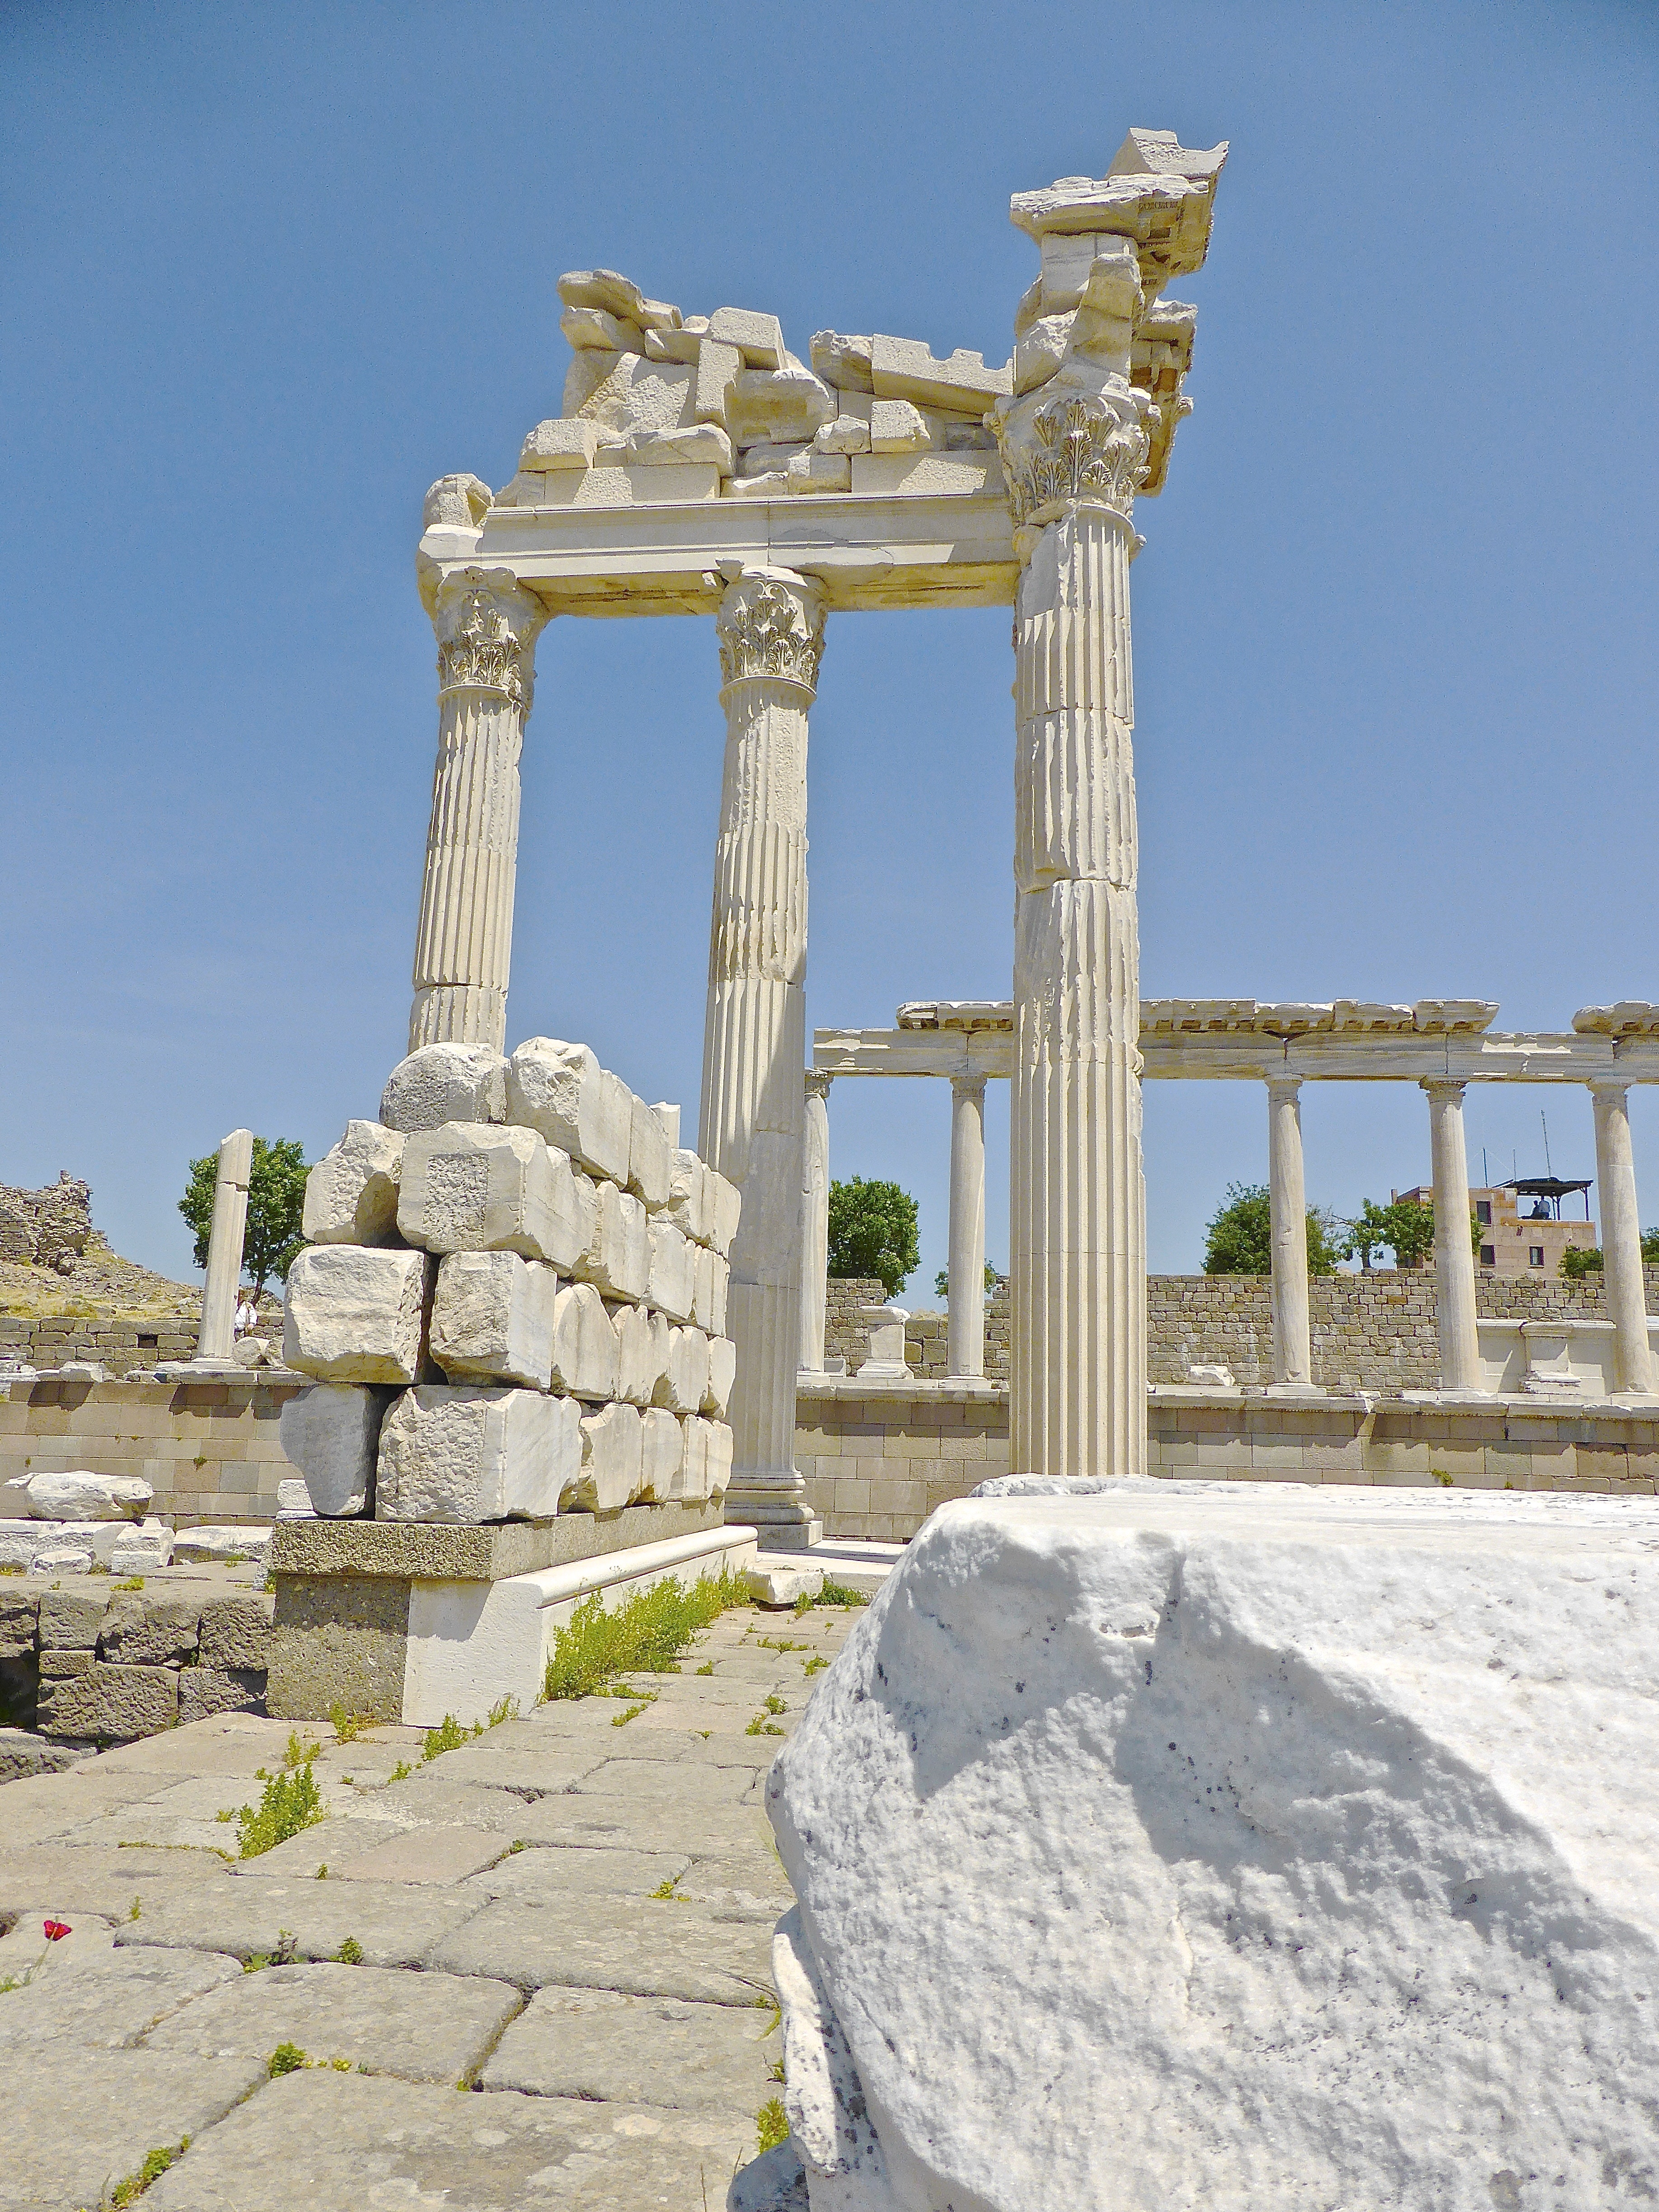
architecture, structure, palace, monument, arch, column, ancient, landmark, sculpture, temple, ruins, turkey, heritage, roman temple, historic site, ancient history, ancient roman architecture, ancient greek temple, bergama